Gordon Sprigg

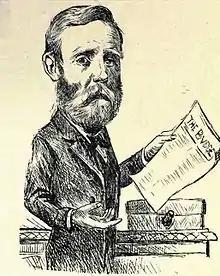
An early cartoon of John Gordon Sprigg holding the national budget. Sprigg's terms in office were often characterised by a notoriously unsustainable fiscal policy.

Unlike the preceding, relatively mixed government, Sprigg's cabinet consisted exclusively of British South Africans, dominated by pro-imperialist politicians who all hailed, like Sprigg himself, from the Eastern Province and were descended from the 1820 Settlers. His government consequently came to be known as the "Settler Ministry".